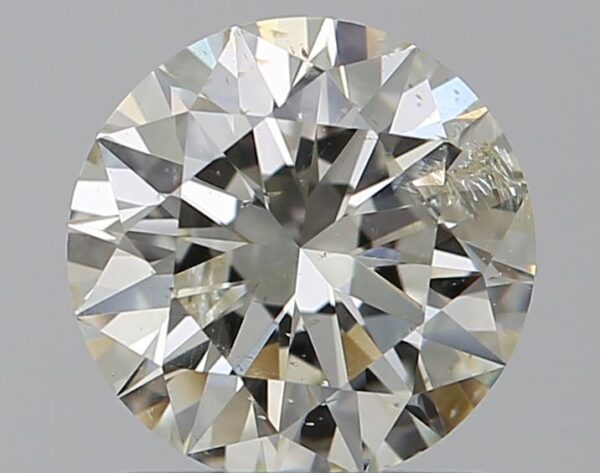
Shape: round
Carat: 1.09
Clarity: SI2
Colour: J
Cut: EX
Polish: EX
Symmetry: EX
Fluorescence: N
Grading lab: IGI
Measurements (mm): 6.62 x 6.58 x 4.07